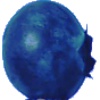
Label: huckleberry